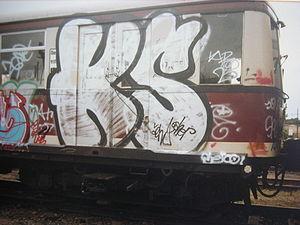
Un graffiti est une inscription exécutée sur une surface.
Le statut juridique de l'art urbain en France est complexe. On parle aussi de street art. Son statut juridique pose question pour de nombreuses raisons, notamment du fait que la création peut avoir été réalisée sans l'accord du propriétaire du support. Il convient d'en analyser les différents éléments : son statut légal, le droit de propriété, le droit d'auteur ainsi que la responsabilité légale en cas de non-respect du droit. Enfin, la jurisprudence, s'intéresse au droit d'auteur et souligne que l'auteur en est privé dans le cas où l'œuvre a été réalisée de manière illégale, sans l'accord du propriétaire du support.